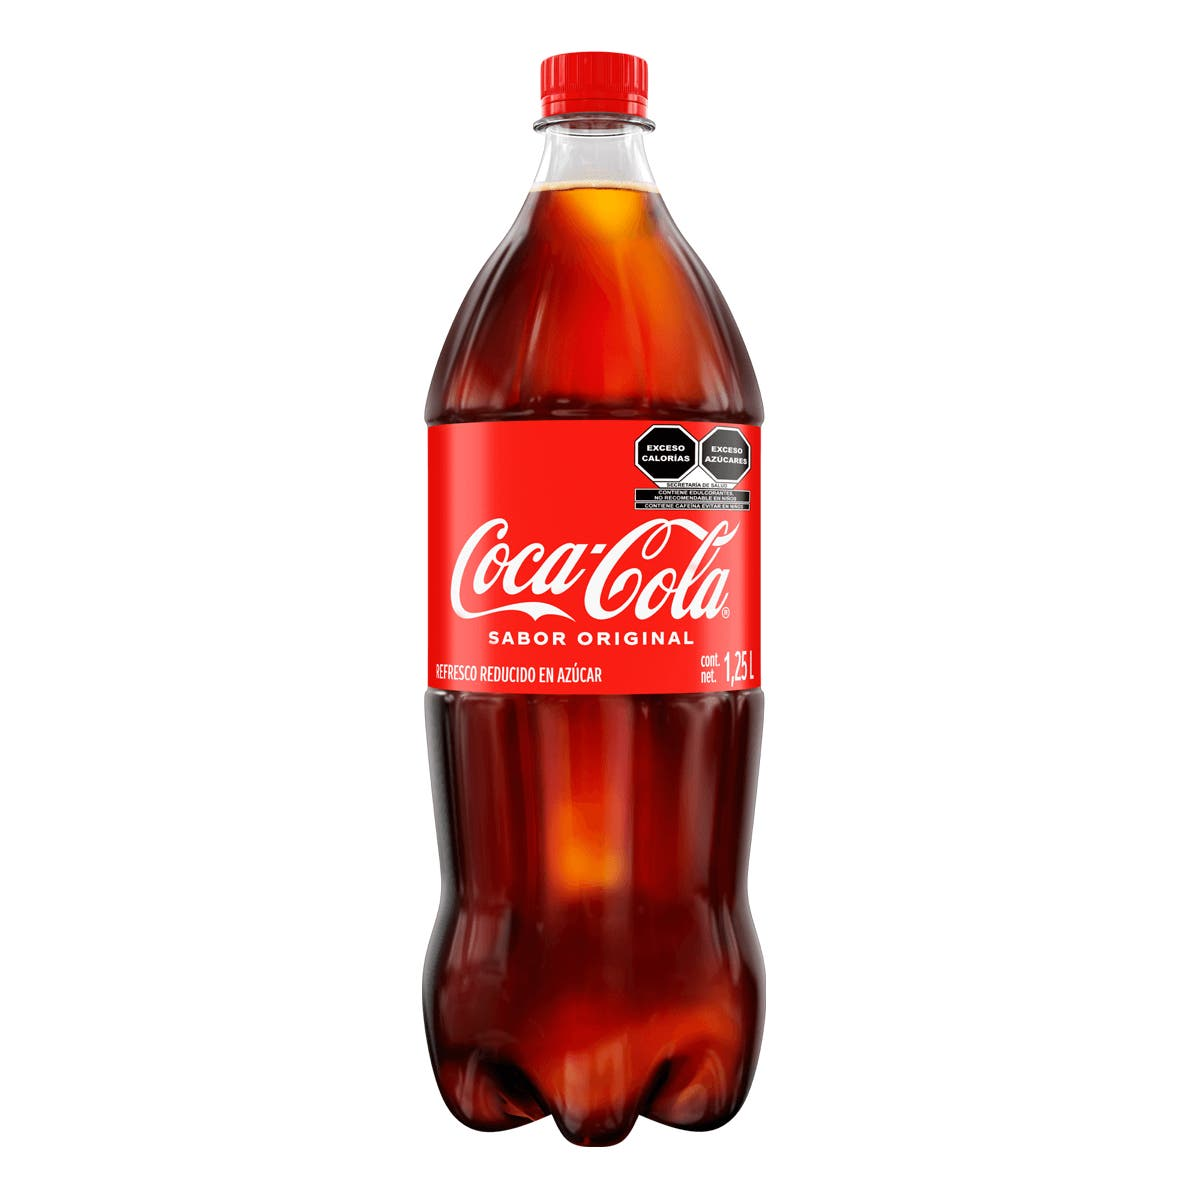
A Coca-Cola soda in a 1.25-liters plastic bottle